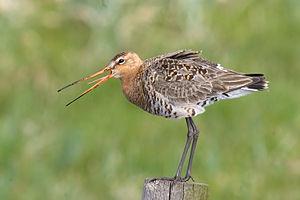
Le Château-d'Oléron est une commune du Sud-Ouest de la France, située dans le département de la Charente-Maritime. Ses habitants sont appelés les Casteloléronais et les Casteloléronaises, ou les Chapelains et les Chapelaines.